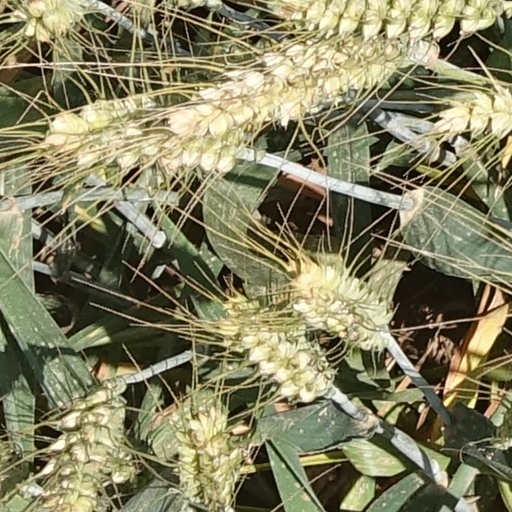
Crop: wheat